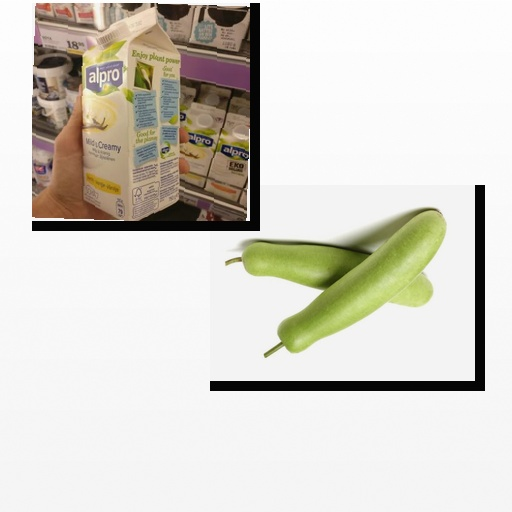
Food items: bottle_gourd, vanilla_soyghurt